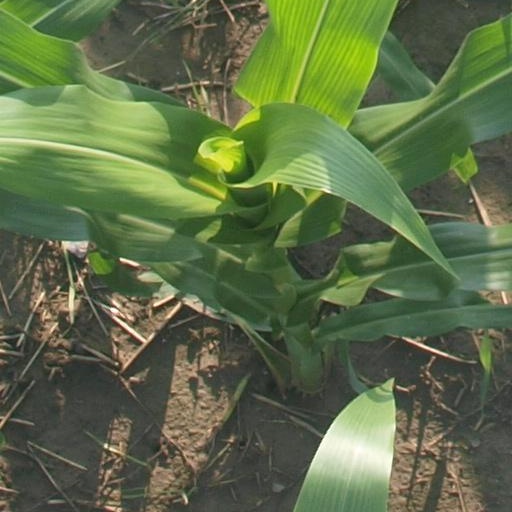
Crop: maize; corn